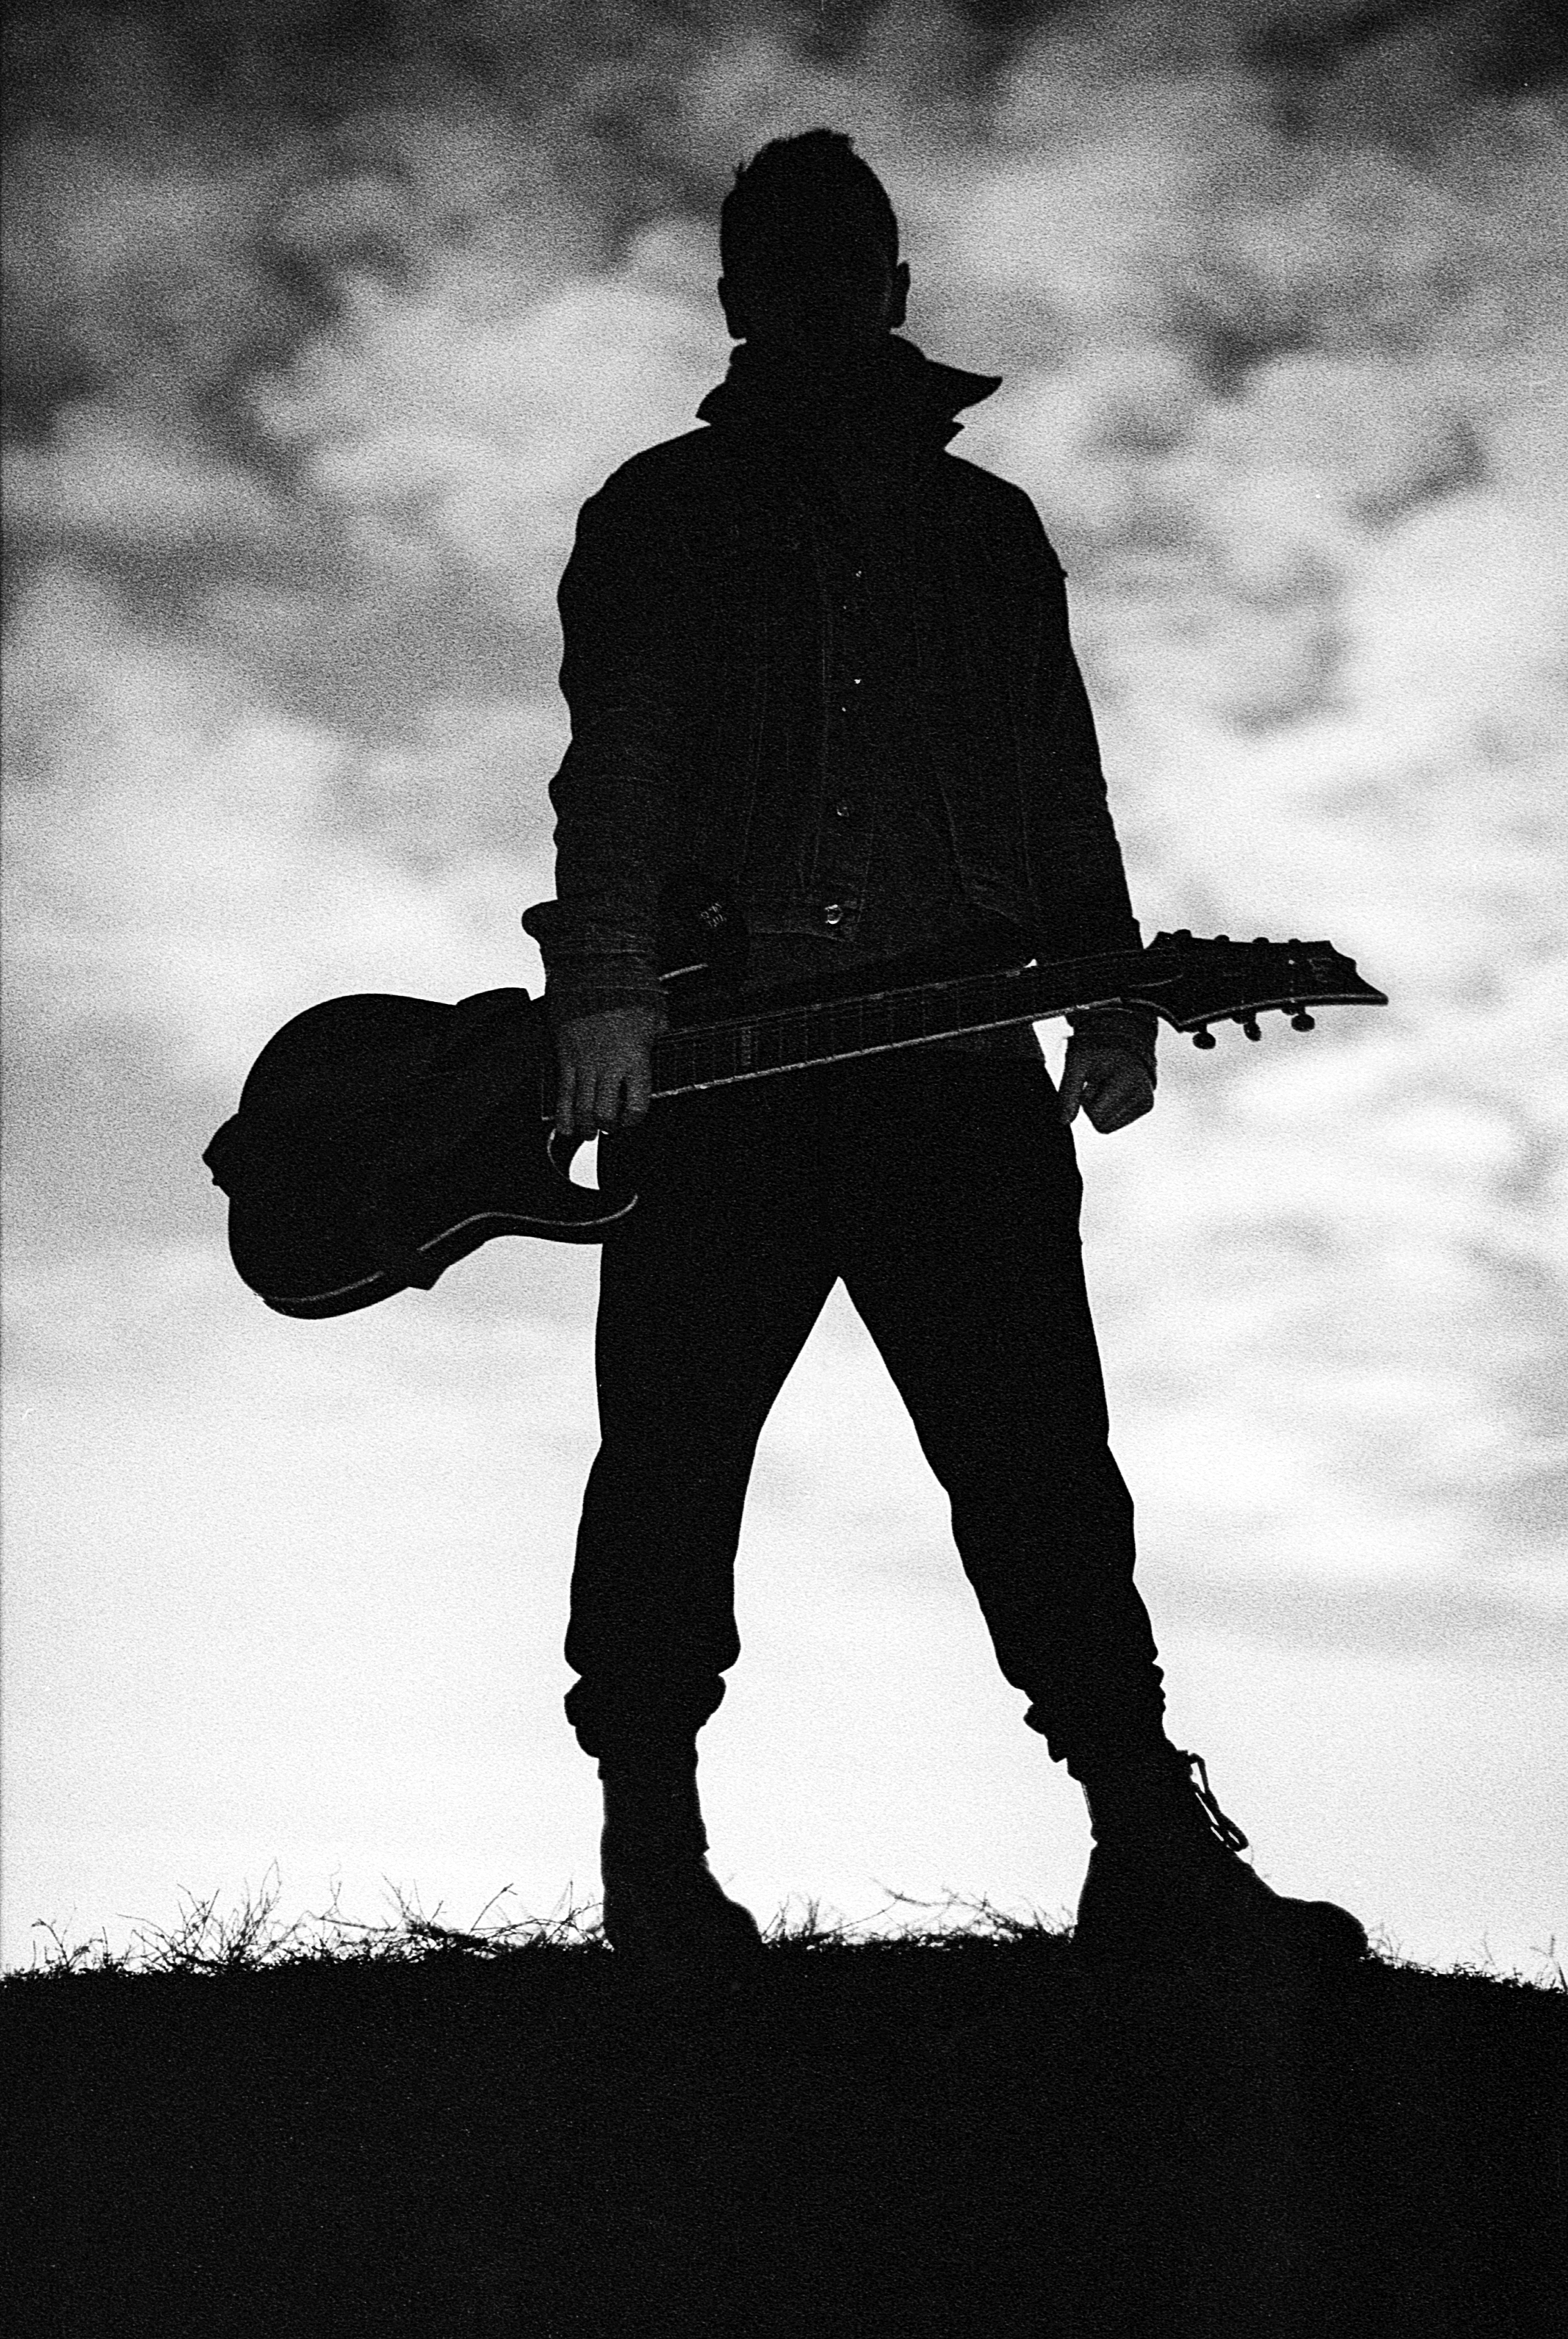
rock, silhouette, music, bokeh, black and white, white, night, grain, guitar, film, dark, analog, standing, sitting, canon, metal, shadow, contrast, darkness, musician, black, monochrome, blackandwhite, power, lights, clouds, photograph, bokehlicious, ilford, 1600, hp5, filmisnotdead, buyfilmnotmegapixels, lc29, sevenstring, elemental, rockstar, eos5, elan, hp5plus, pushed, monochrome photography, film noir, human positions